Joseph R. Grundy

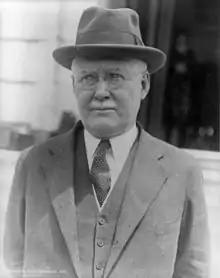
Grundy in 1926

Joseph Ridgway Grundy (January 13, 1863March 3, 1961) was an American textile manufacturer and Republican Party politician from Bristol, Pennsylvania. He represented Pennsylvania in the United States Senate.